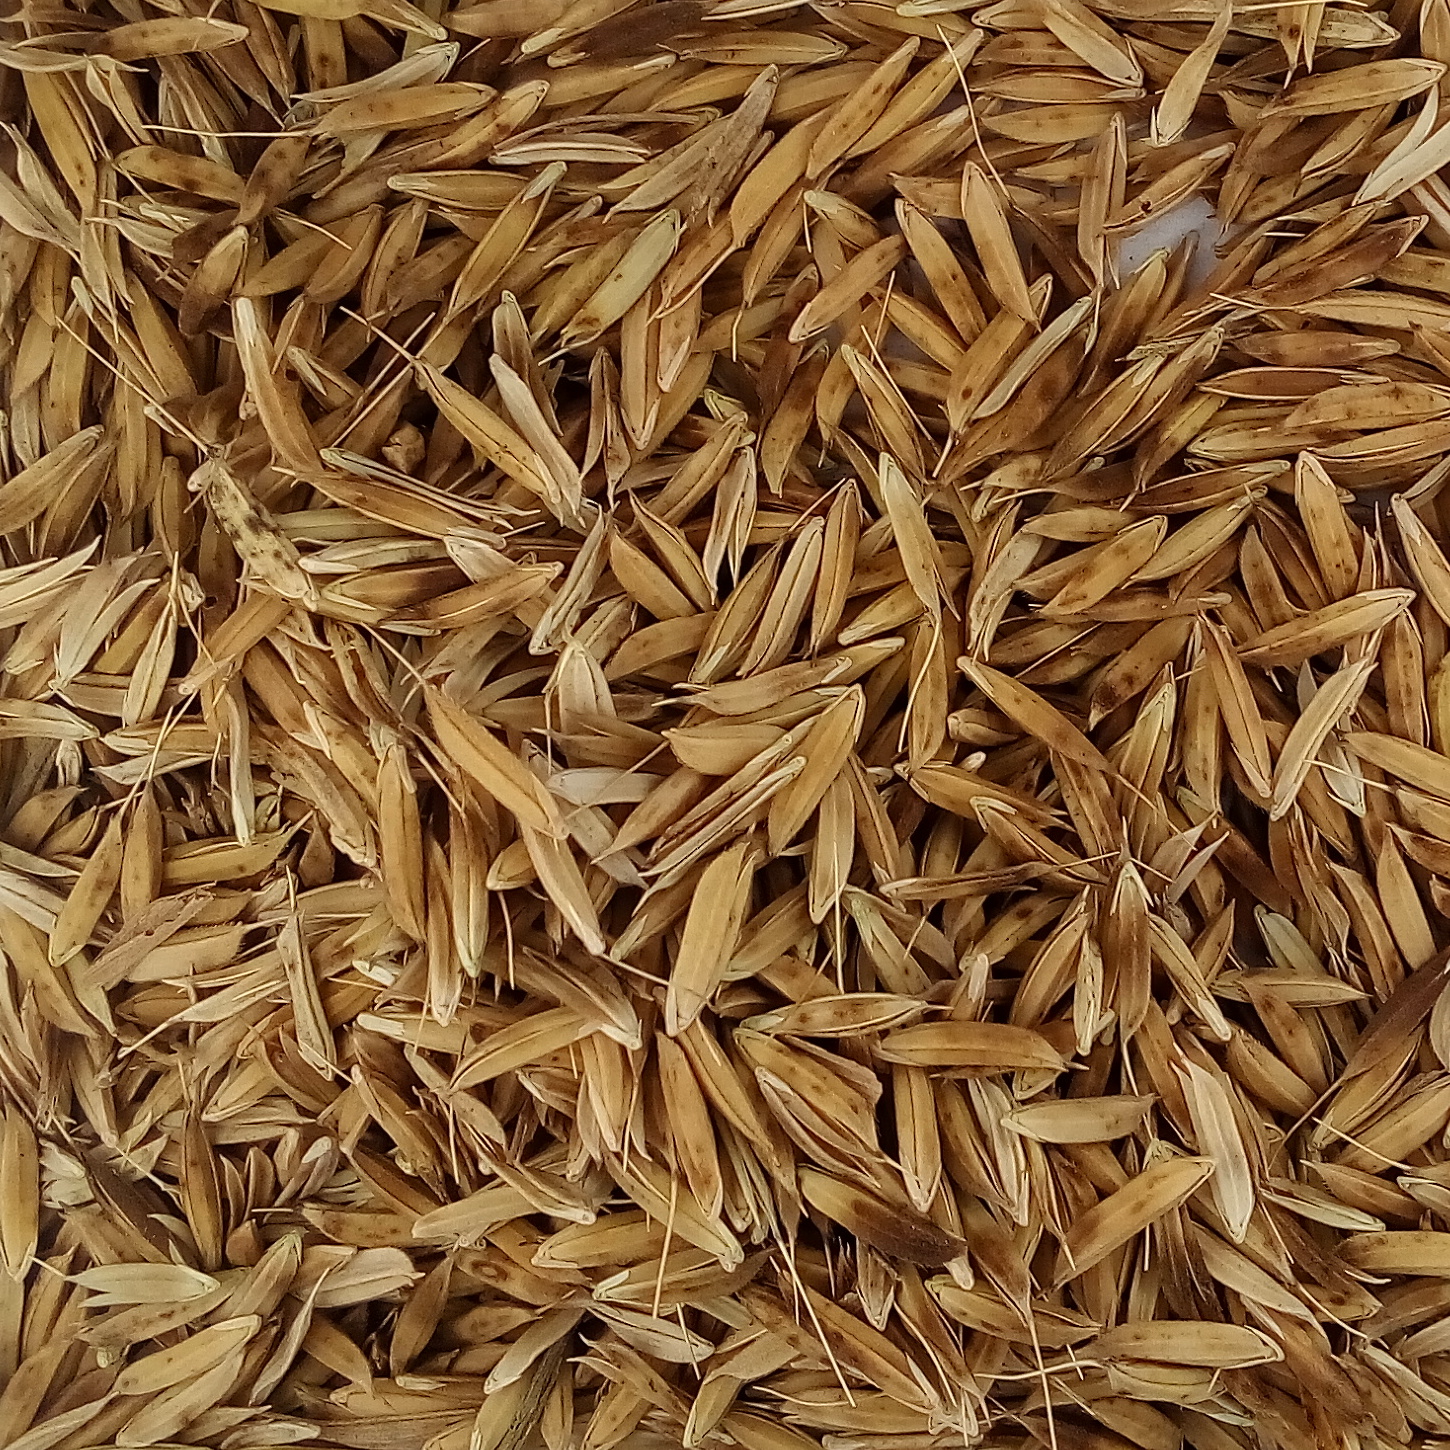
Rice seed variety: DHBT_3